National Weather Service Boise, Idaho

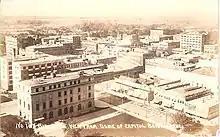
The U.S. Weather Bureau instruments on the U.S. Federal Building roof in downtown Boise.

Samuel Blandford was an experienced meteorologist and lawyer who worked at several Weather Bureau offices across the United States mostly in the west. He began his career with the U.S. Signal Service and worked at the station in New York City during the Great Blizzard of 1888 which he believed eventually gave him tuberculosis. He was the nephew of Dr. Samuel Mudd.